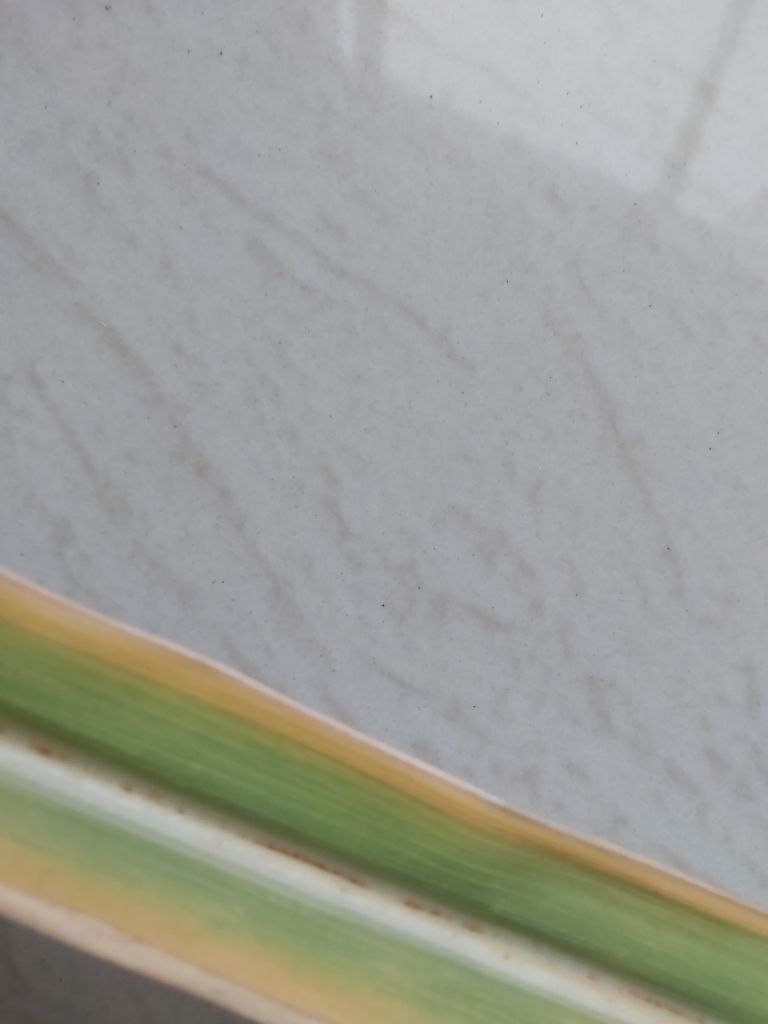
Label: Brown Spot